1st Cavalry Brigade (United Kingdom)

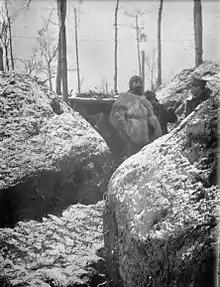
Men of the machine gun section of the 11th Hussars in the trenches at Zillebeke during the winter of 1914–1915.

From June 1809, Wellington organized his cavalry into one, later two, cavalry divisions (1st and 2nd) for the Peninsular War. These performed a purely administrative, rather than tactical, role; the normal tactical headquarters were provided by brigades commanding two, later usually three, regiments. The cavalry brigades were named for the commanding officer, rather than numbered. For the Hundred Days Campaign, he numbered his British cavalry brigades in a single sequence, 1st to 7th. The 1st Cavalry Brigade consisted of: